John Brunt

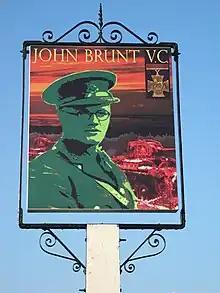
The new sign of the John Brunt V.C. pub in Paddock Wood, unveiled on 9 November 2008

In 1946, John Brunt's sister Dorothy gave birth to a boy which she named John Brunt Miller, in honour of his uncle.